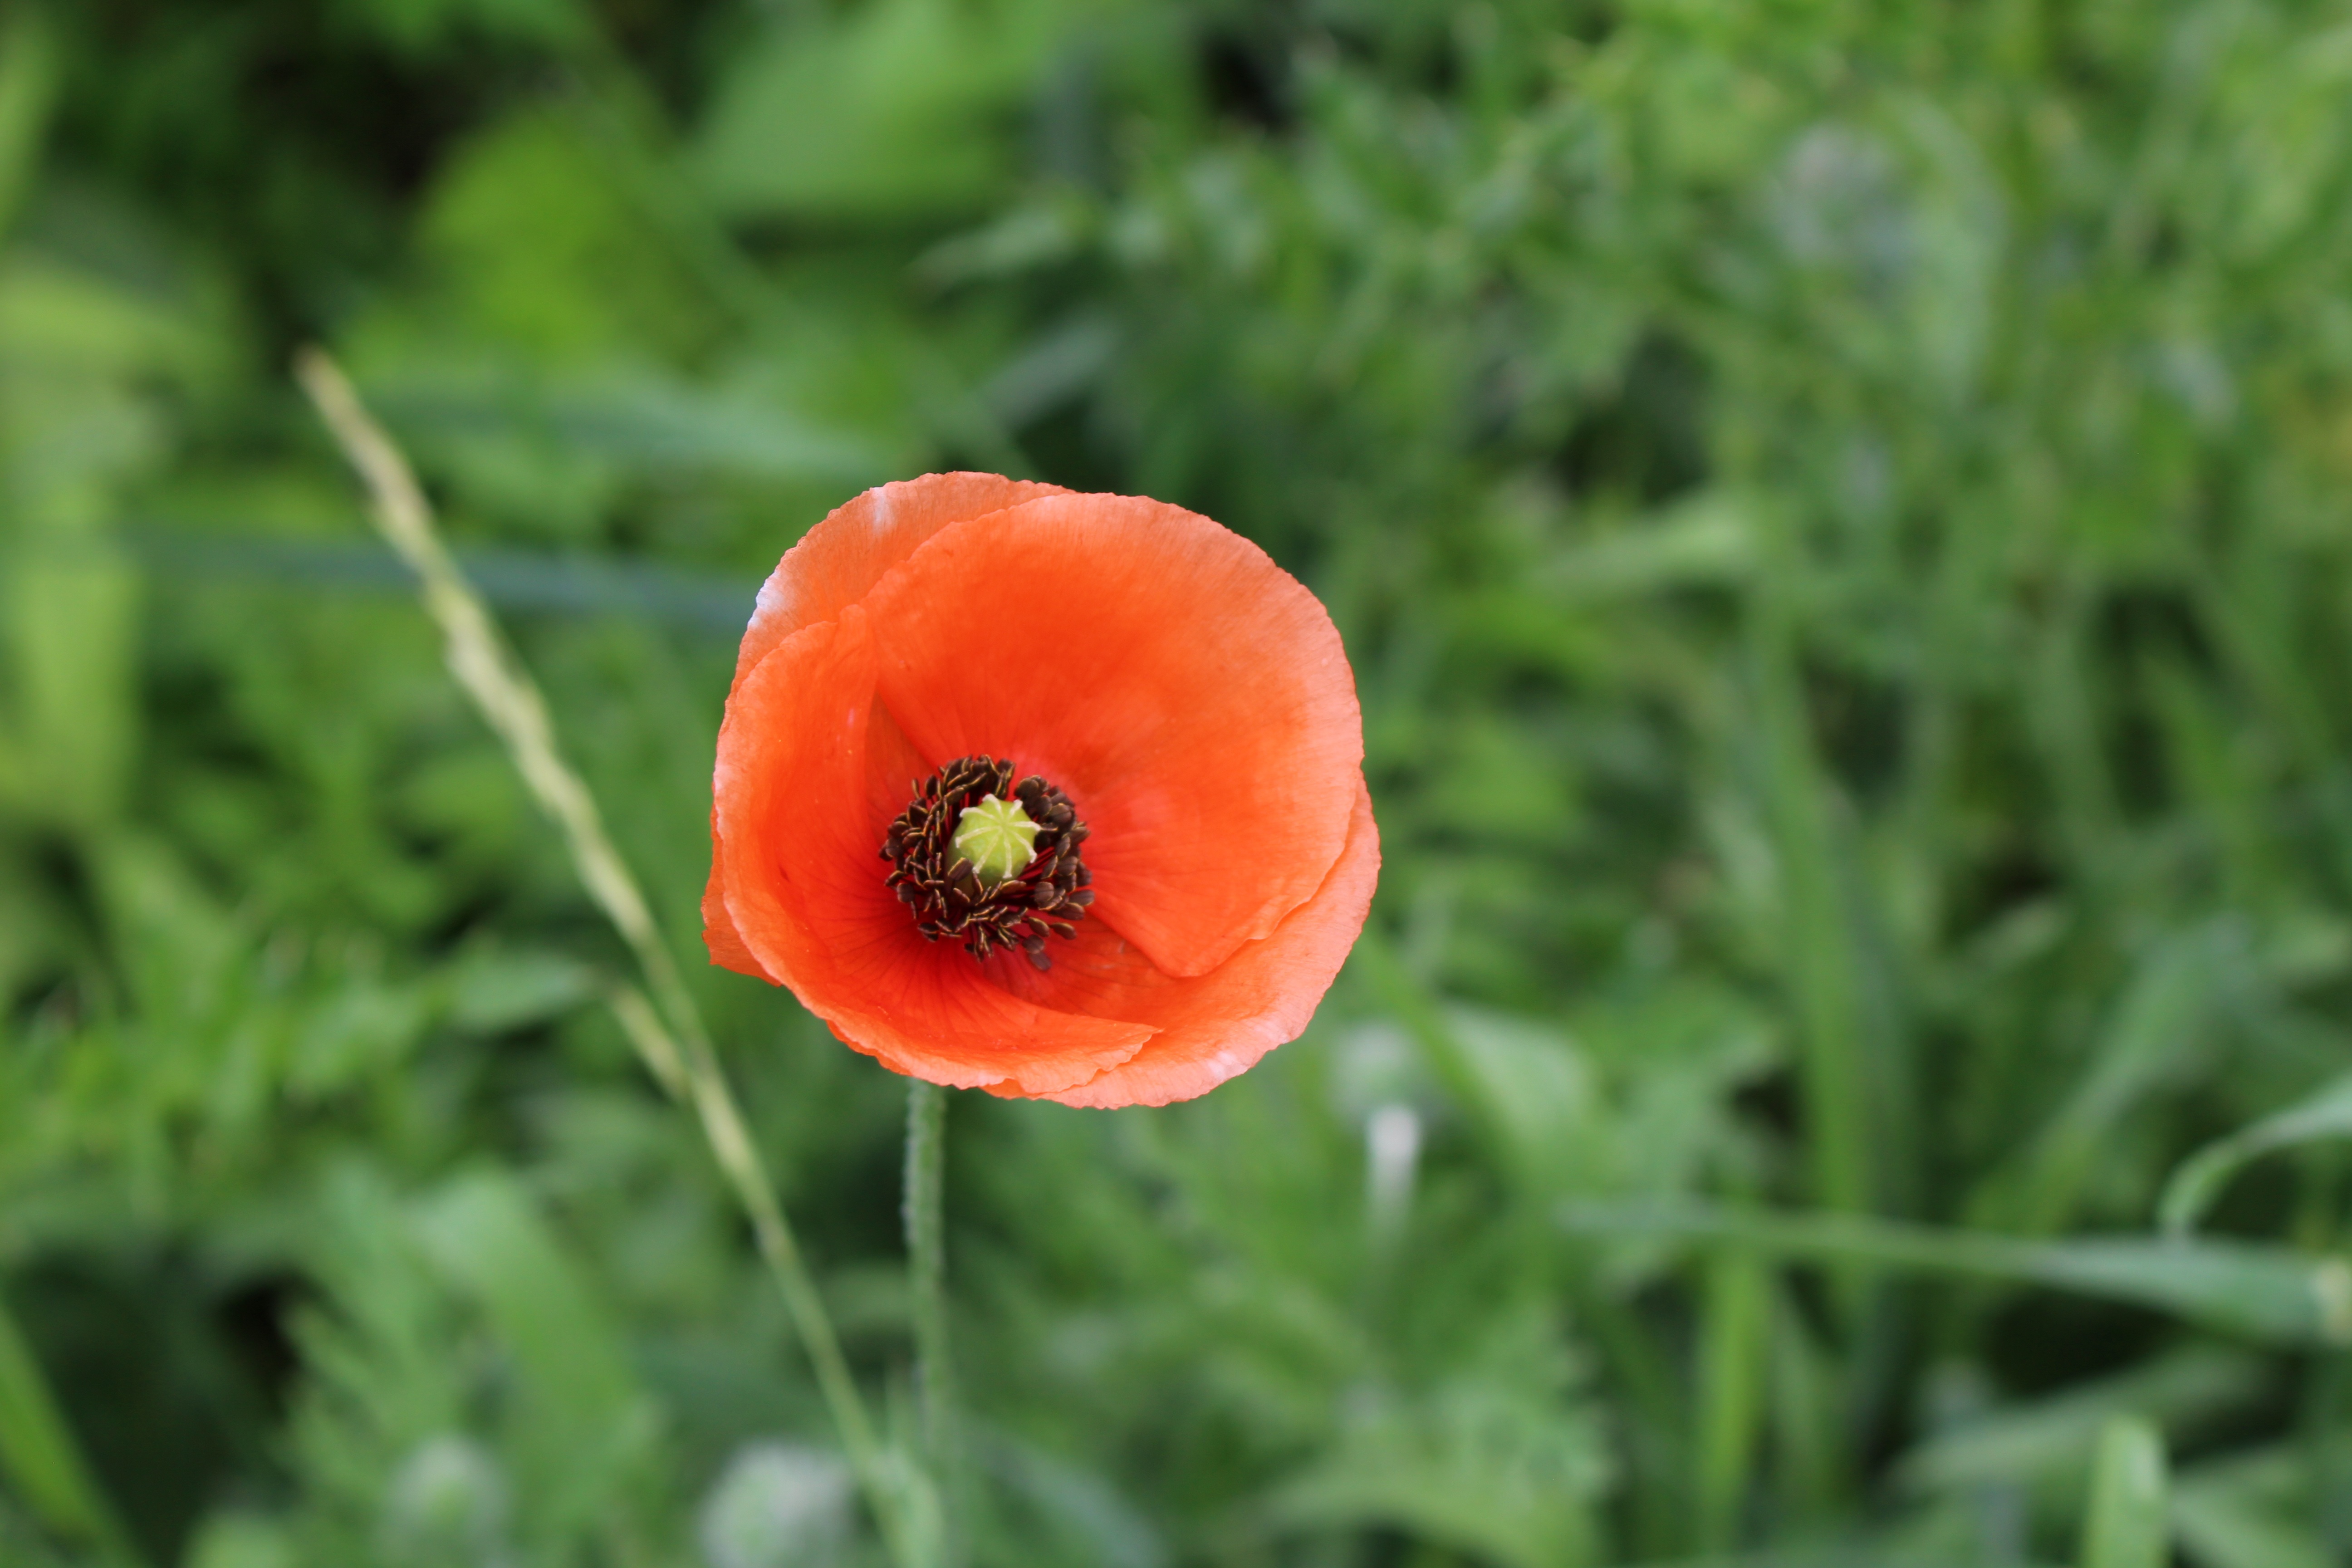
nature, grass, blossom, plant, field, meadow, flower, petal, bloom, wild, green, produce, color, botany, flora, wildflower, close up, red poppy, poppy, coquelicot, papaver, macro photography, flowering plant, mohngewaechs, plant stem, land plant, poppy family